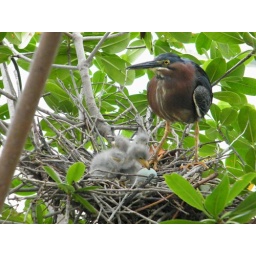
green heron hatchlings ... note the little blue egg still in the nest